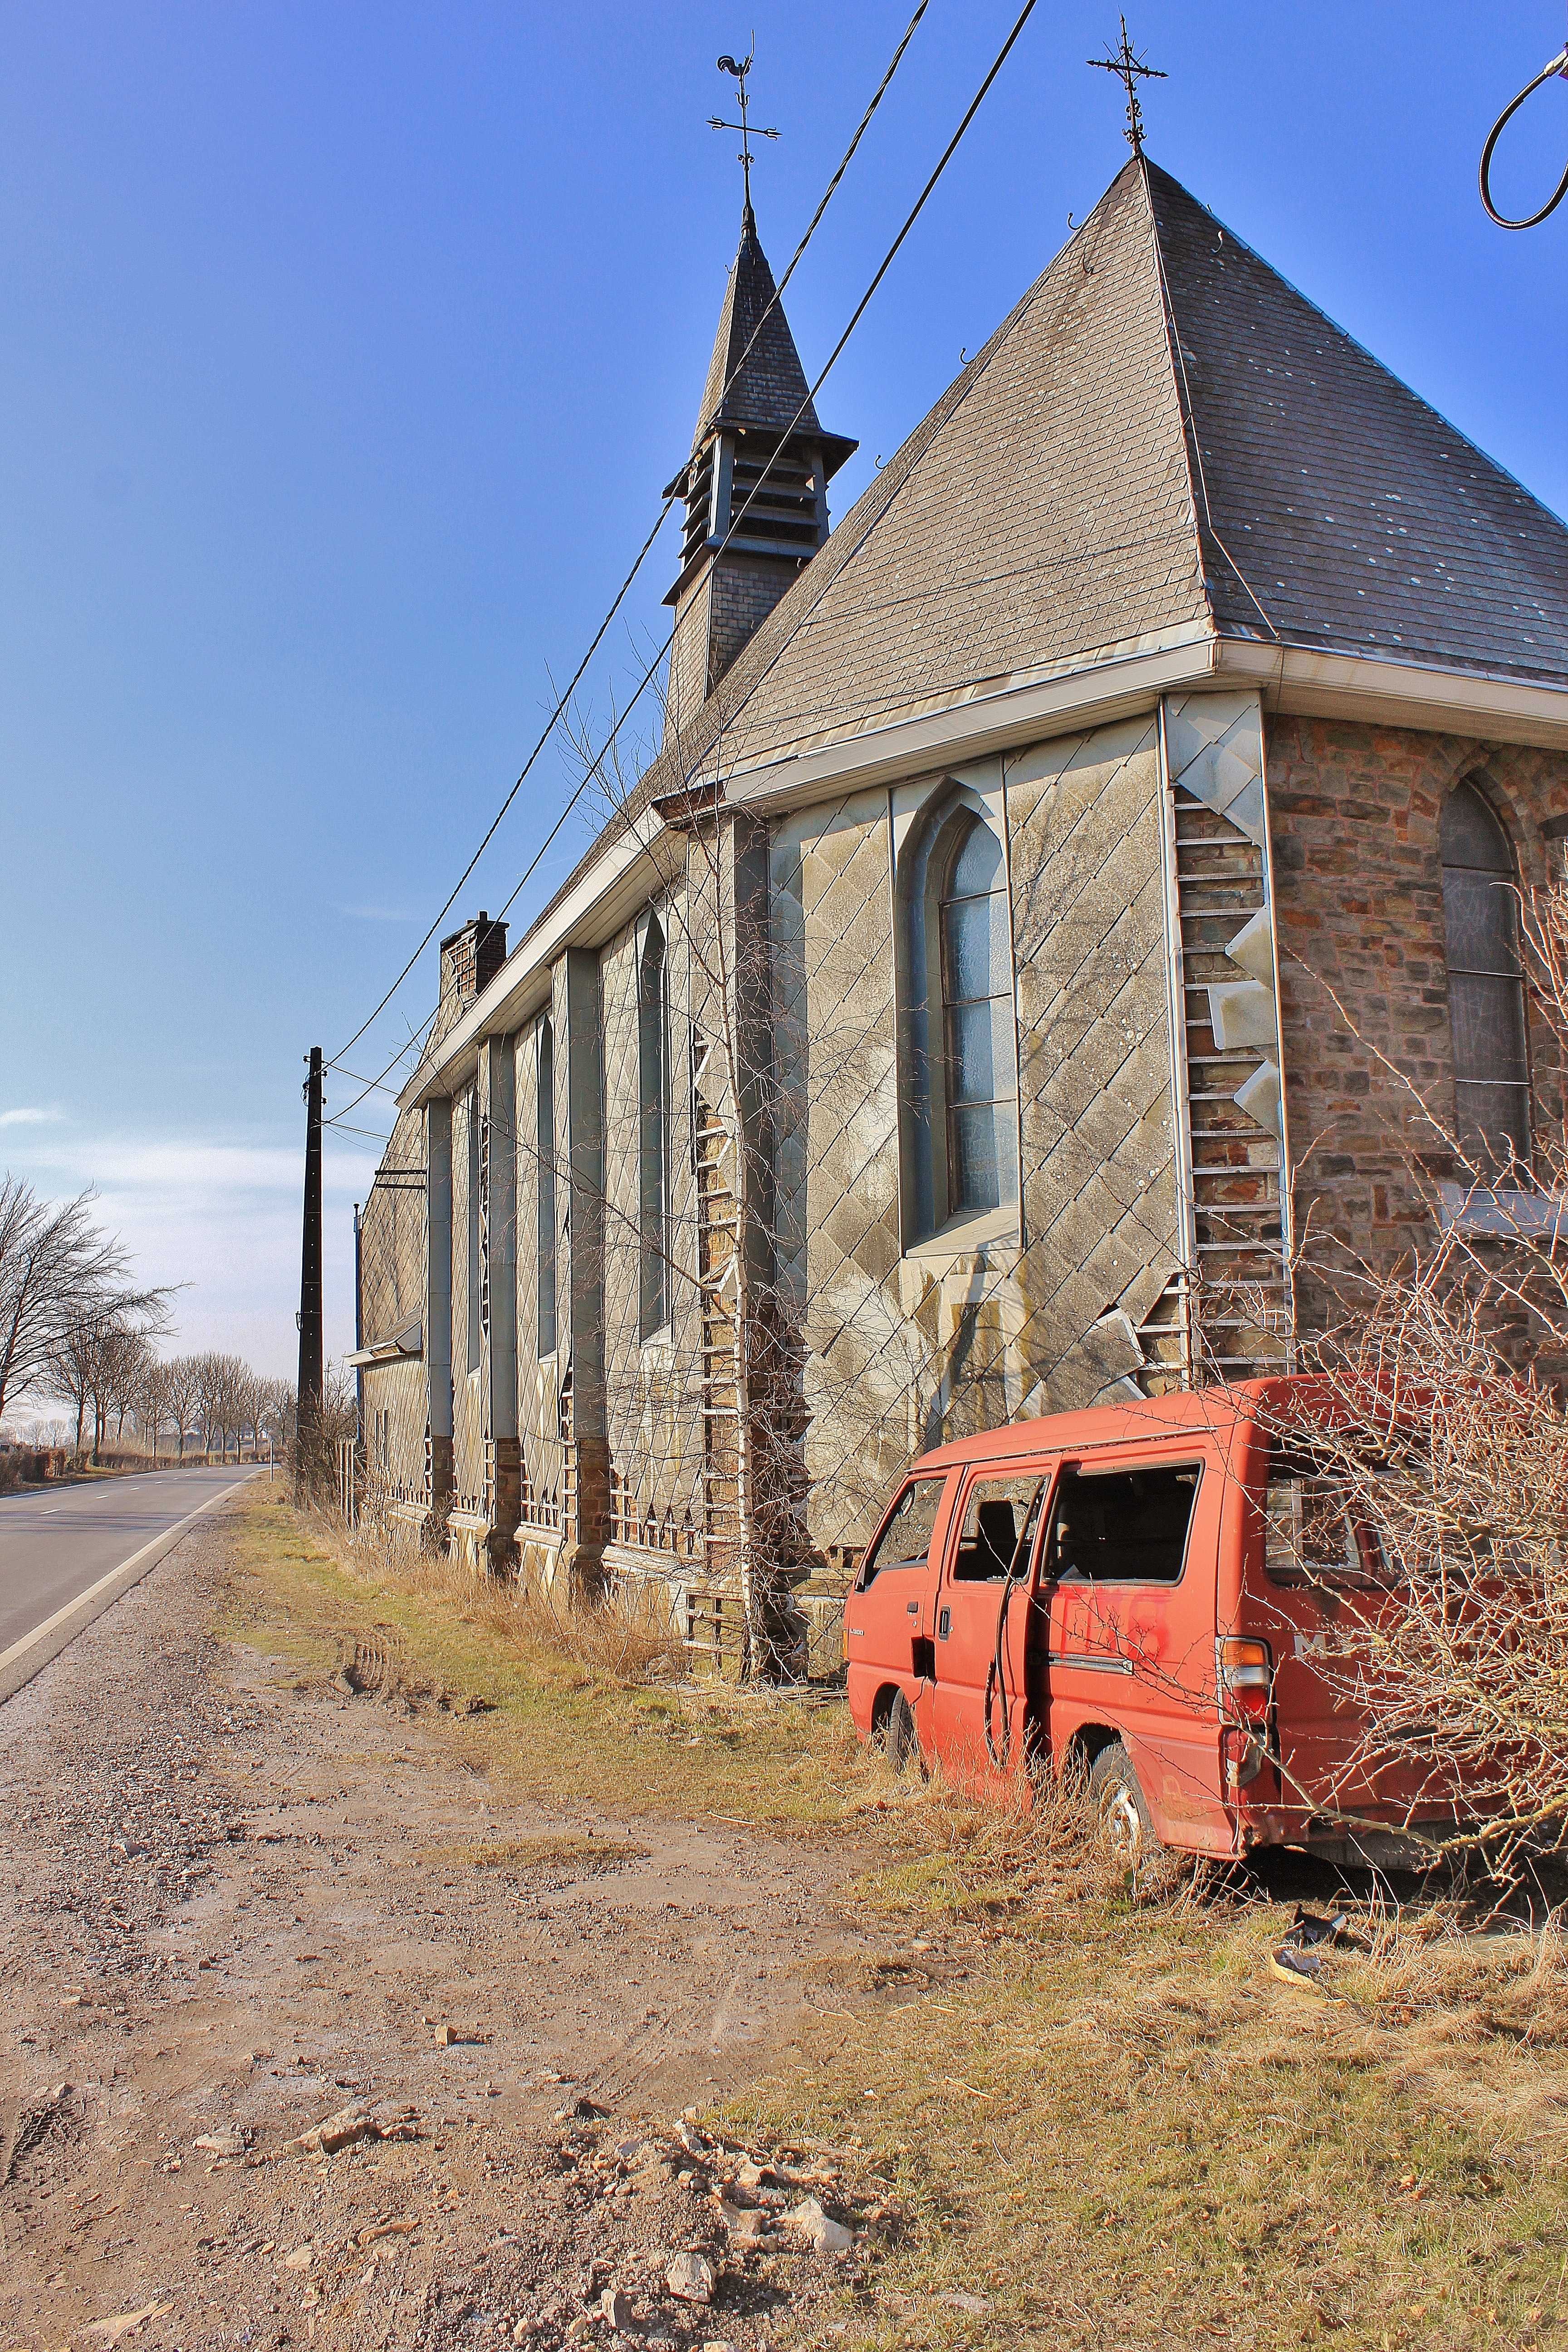
house, desert, building, barn, village, transport, shack, auto, abandoned, church, chapel, ruin, rural area